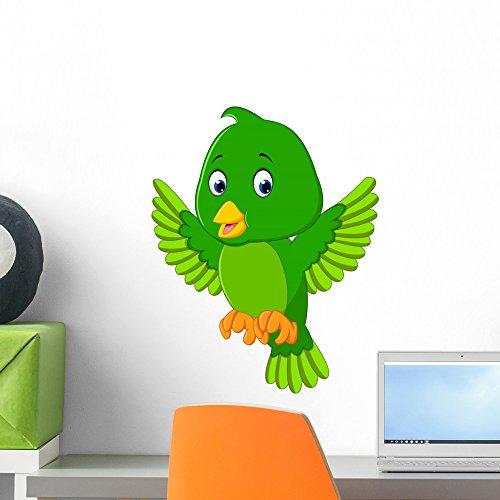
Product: Wallmonkeys Cute Green Bird Cartoon Wall Decal Peel and Stick Graphic WM359239 (18 in H x 16 in W)
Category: Baby Products | Nursery | Décor | Wall Décor | Stickers
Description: Great Condition.
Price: $24.99
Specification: ProductDimensions:0.1x16x18inches|ItemWeight:9.1ounces|ShippingWeight:9.1ounces(Viewshippingratesandpolicies)|Manufacturer:Wallmonkeys|ASIN:B01LDC94MI|Itemmodelnumber:FOT-116803718-18